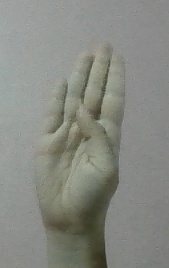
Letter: kaaf